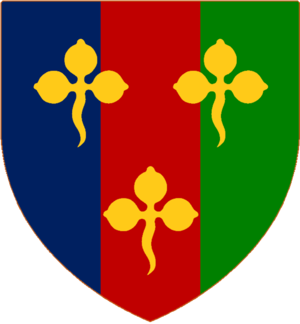
Gavin Turnbull Simonds, 1ᵉʳ vicomte Simonds, PC est un juge britannique, homme politique et Lord grand chancelier.